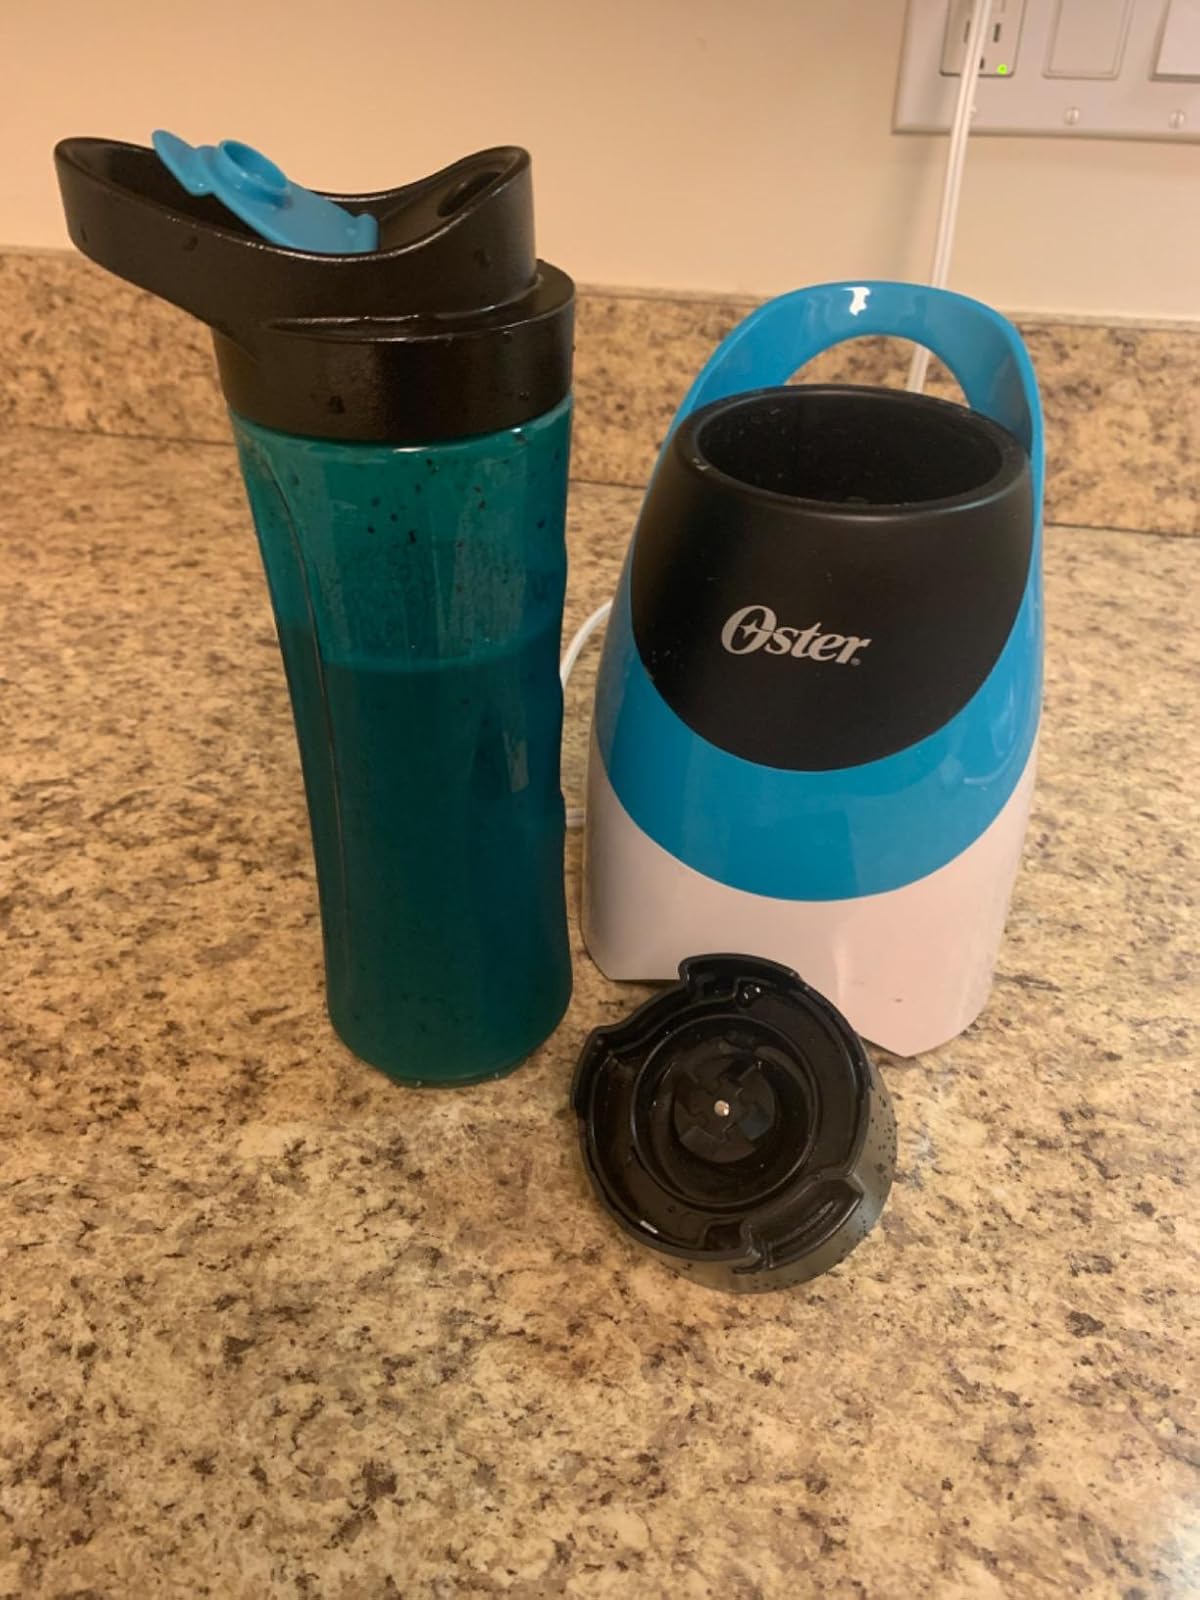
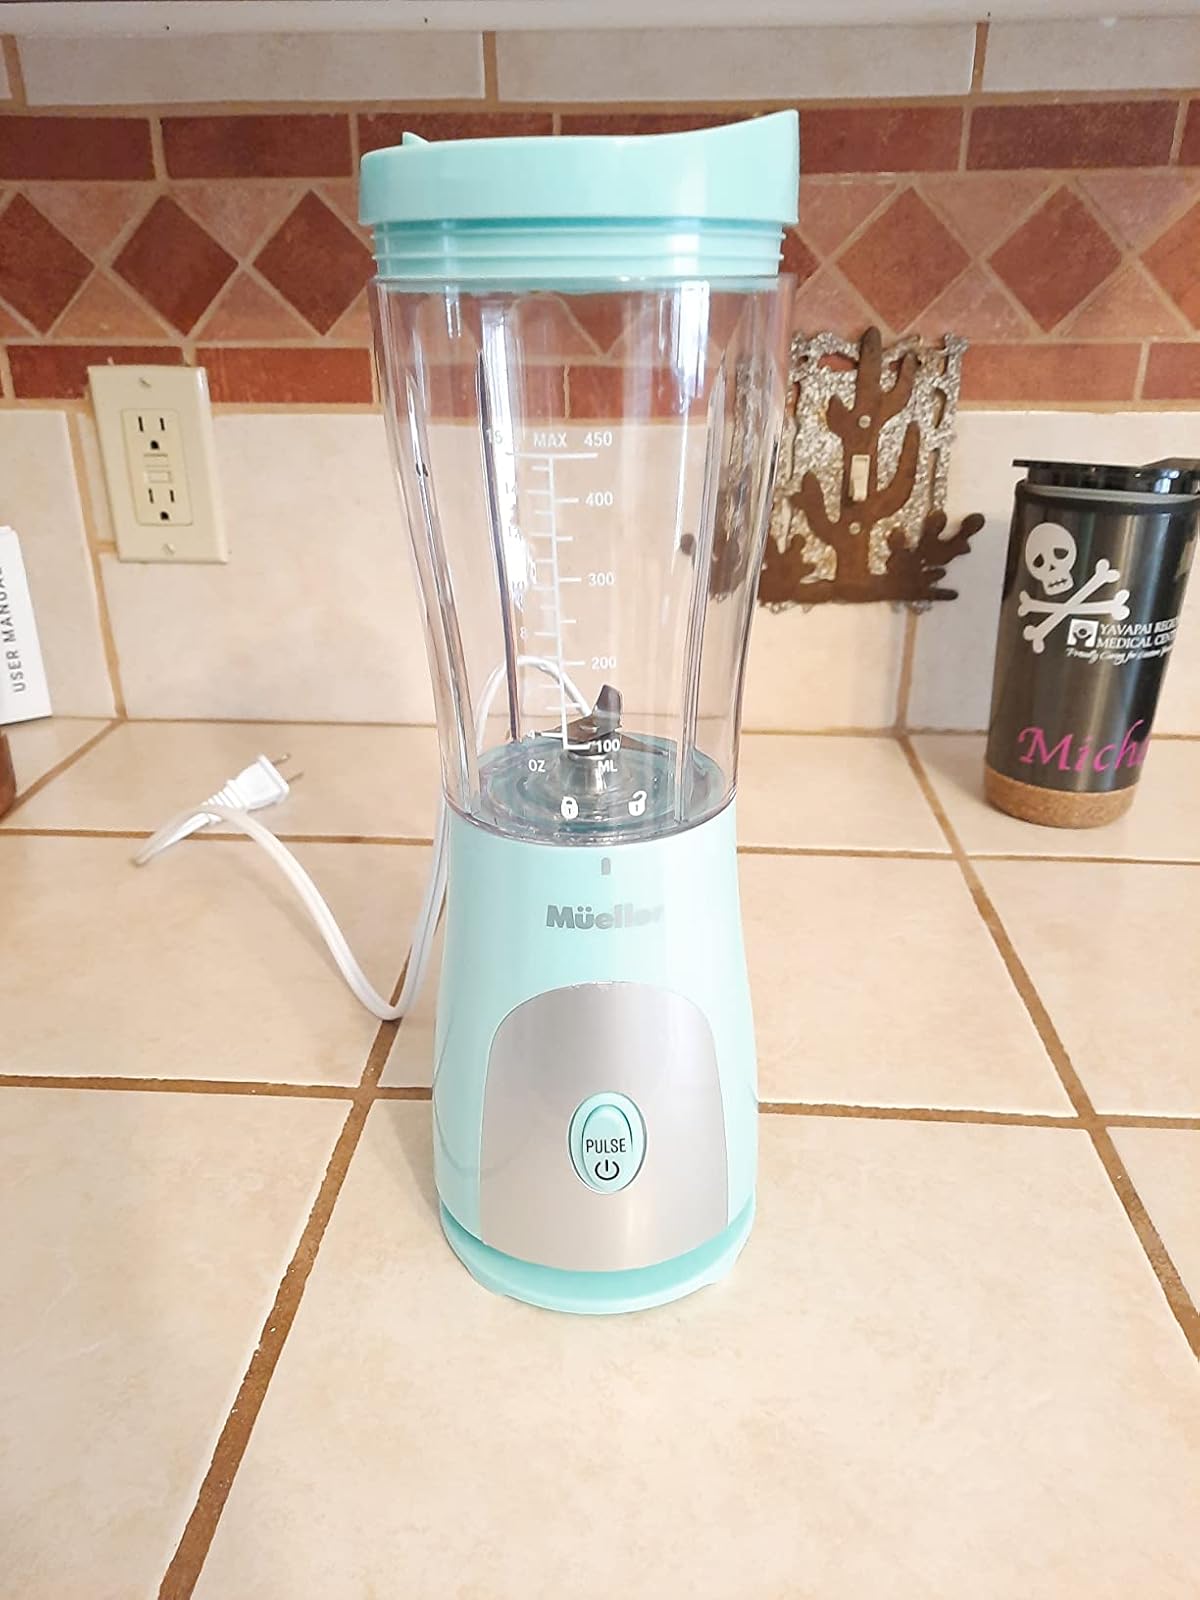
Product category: items_blender
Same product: no